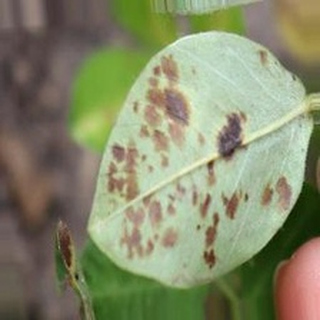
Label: groundnut_rust